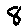
Label: 8